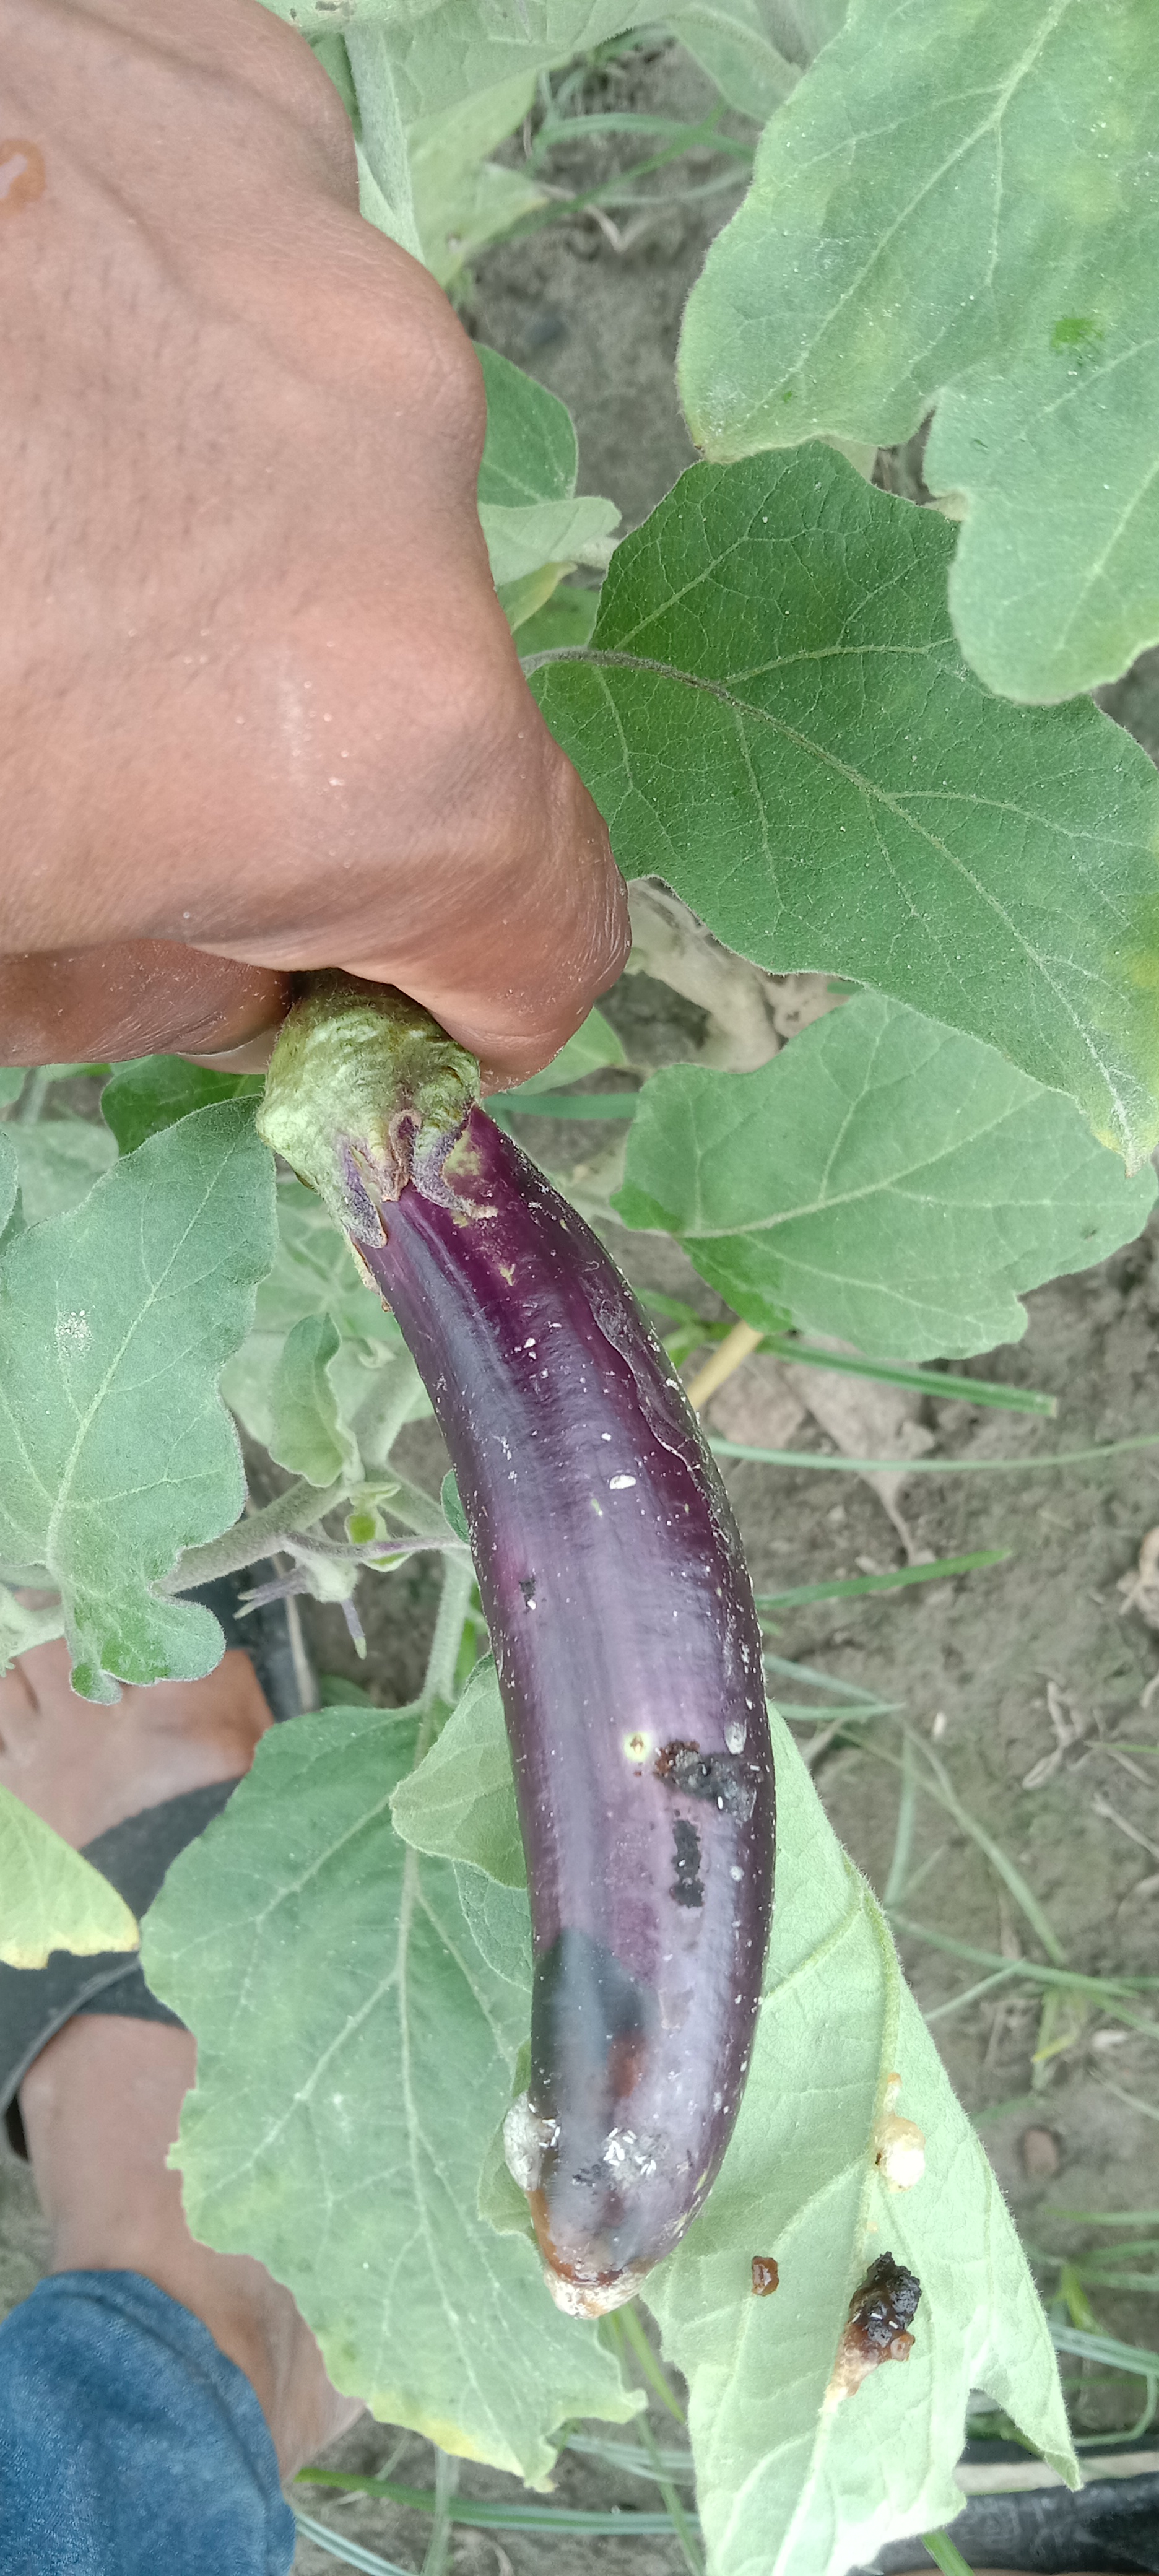
Label: Phomopsis Bright